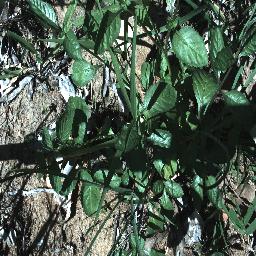
Label: snake_weed